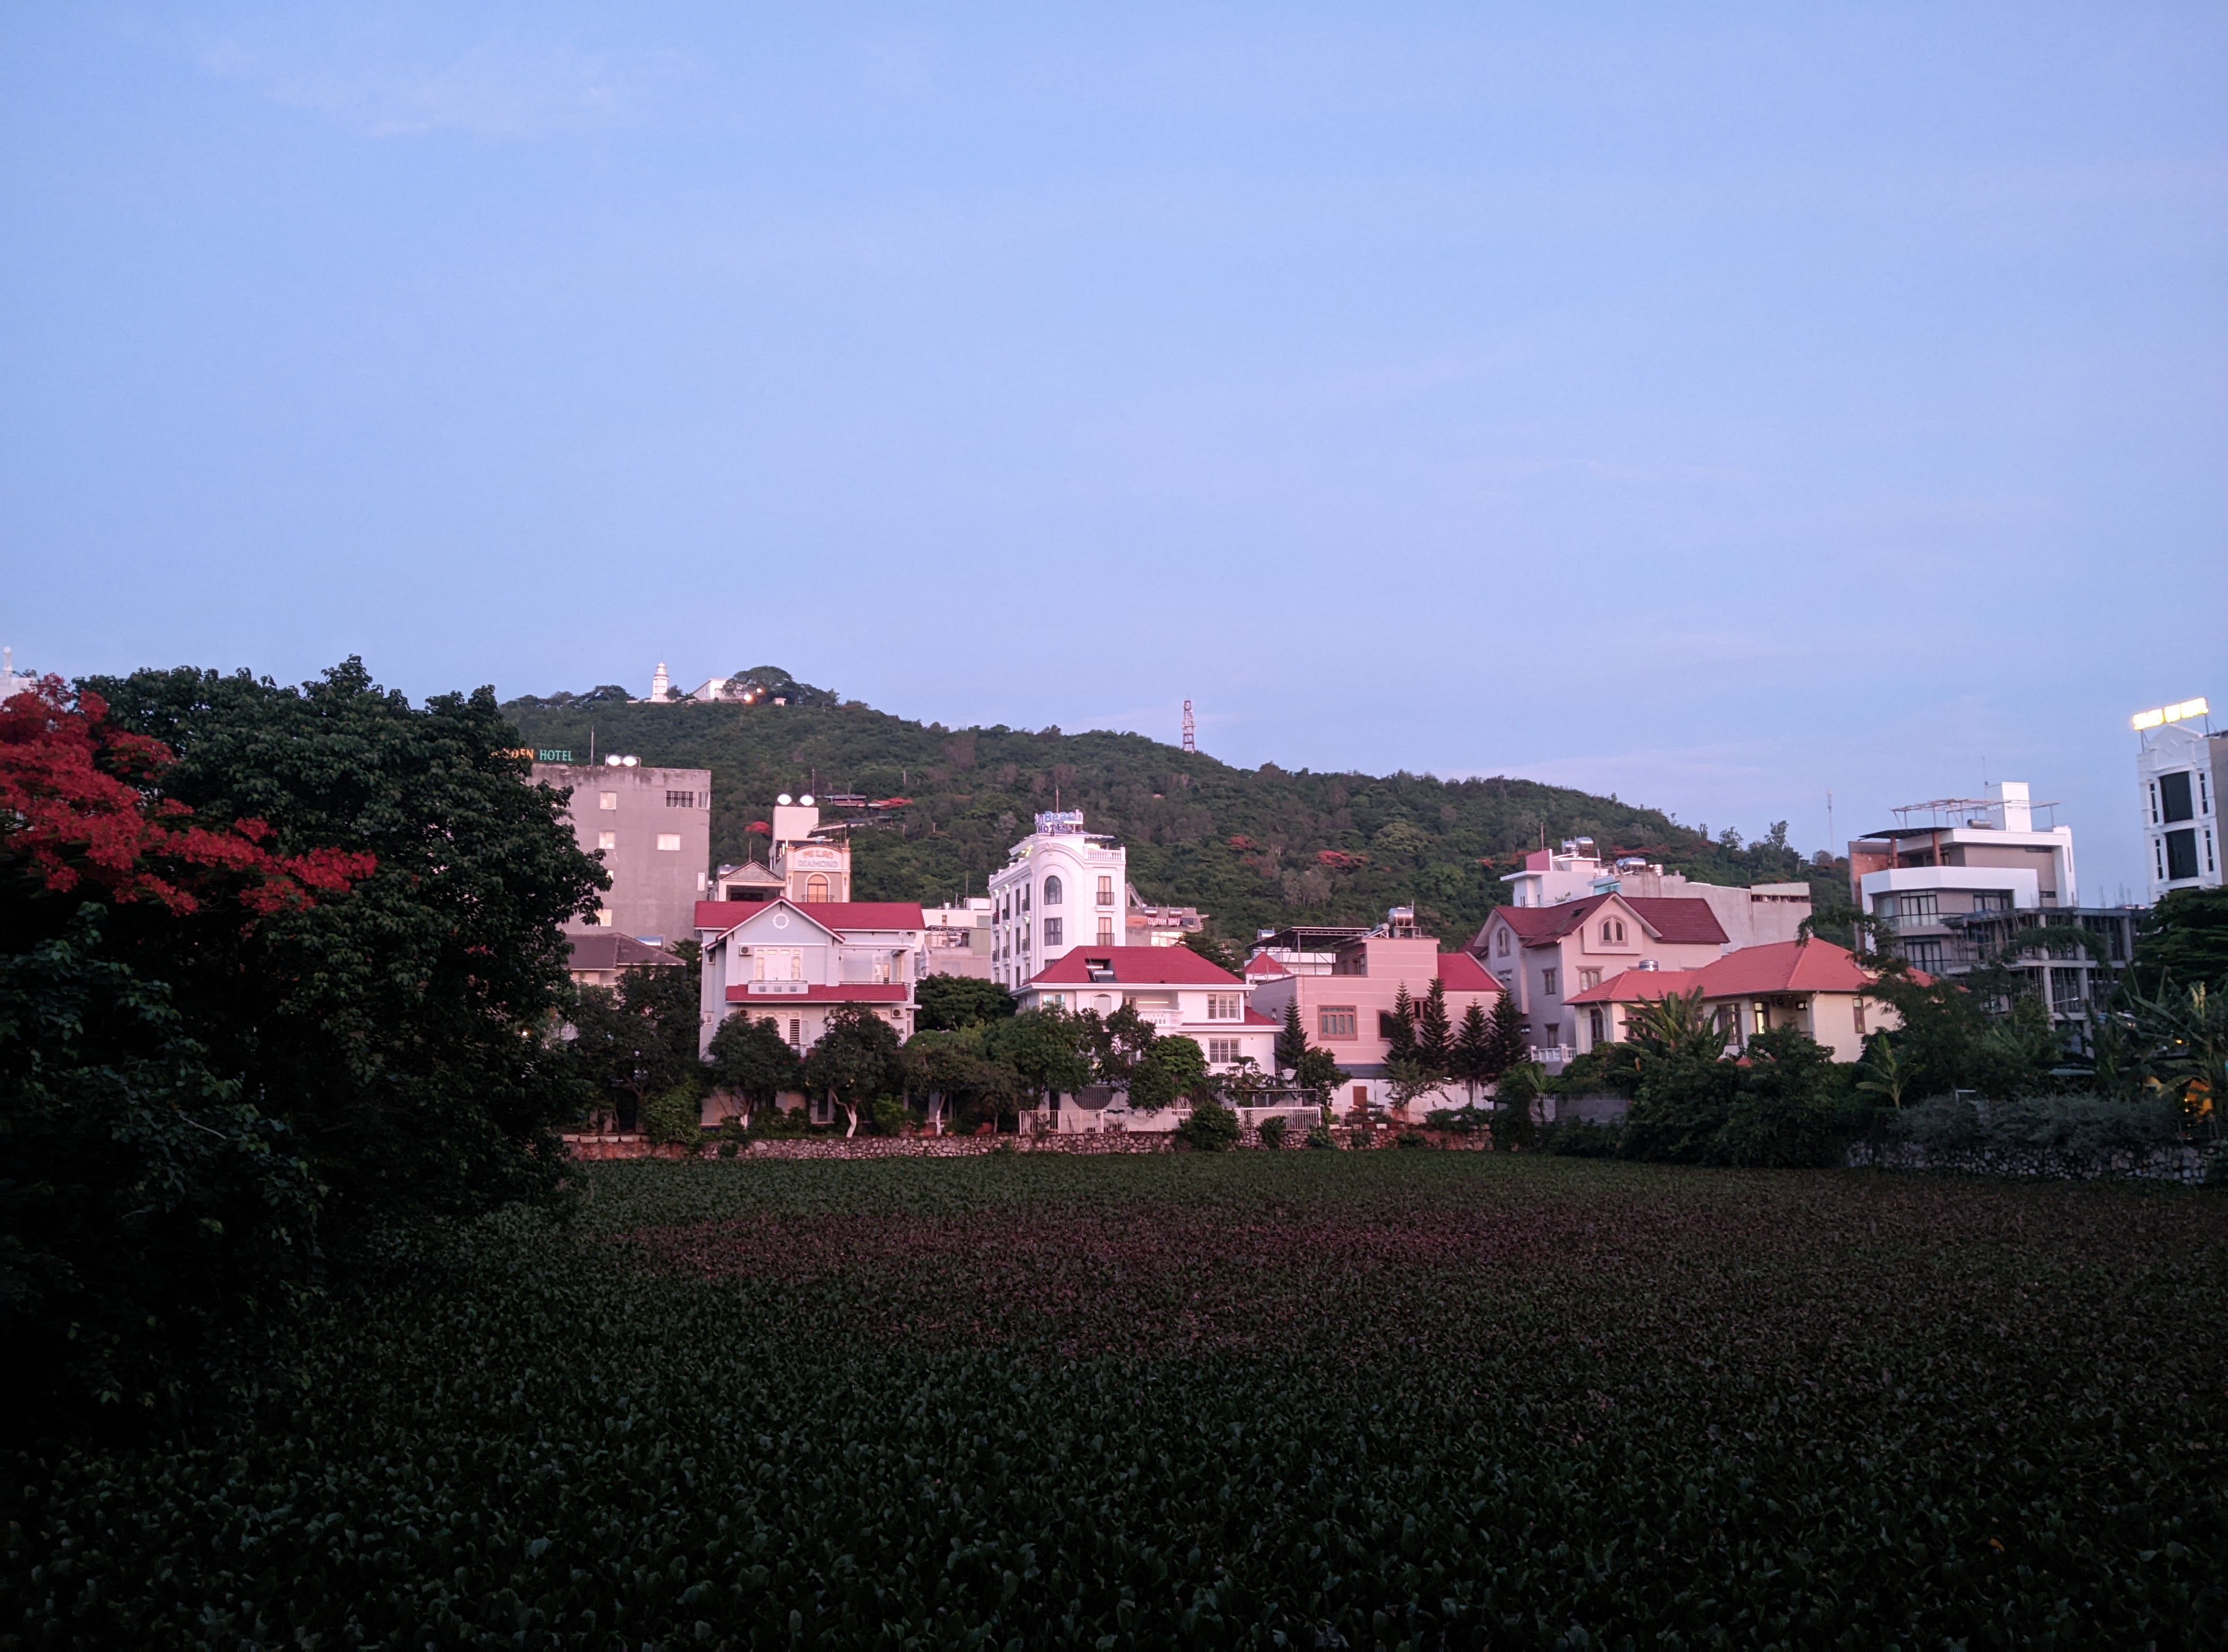
natural, sky, building, plant, horizon, Tints and shades, city, grass, landscape, magenta, hill, tree, natural landscape, evening, dusk, house, cumulus, facade, suburb, roof, night, shrub, tourism, landscaping, village, grassland, garden